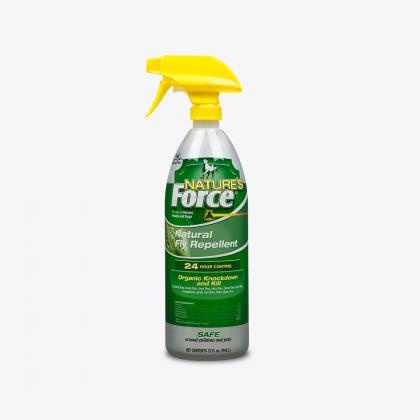
MannaPro Nature’s Force® Fly Spray
Nature’s Force Fly Spray is a natural fly repellant with 24-hour control. It’s organic, safe to use around children, and effective on horses, ponies, and dogs. For use on horses, ponies and dogs Natural fly repellant 24-hour control Organic knockdown and kill Safe around children and pets Active Ingredients: Clove Oil 1.70% Thyme Oil 1.70% Cinnamon Oil 1.50% Lemongrass Oil 1.50% Peppermint Oil 1.00% Other Ingredients* 92.60% Total 100.00% *Isopropyl myristate, 2-Propanol, Vanillin Directions For Use: This product is ready to use. No mixing required. Shake well before each use. Read entire label and use accordingly. This product is intended to be used on horses, ponies, and dogs to control and repel biting and bothersome flying insects. Thoroughly brush the animal’s coat prior to application to remove loose dirt and debris. Turn nozzle to ON position. Apply evenly on entire animal with trigger spray, paying particular attention to the legs, shoulders, shanks, neck, and ears, where flies are most often seen. Do not saturate animal. Brush lightly after application. Do not spray in sensitive areas such as the eyes, mouth, nose and genitalia. Do not apply on immature animals. Cover the animal’s eyes when spraying around their face or apply this product to a towel and wipe onto skin around animal’s face. This product will act as a skin emollient as well, but be careful to avoid spraying on open wounds or severe skin irritations. If in doubt, test a small area before making a full application. Repeat application as needed. Caution: We recommend good safety practices when using any pesticides, such as avoiding contact with eyes and skin and keeping out of reach of children and pets. If product gets in eyes, flush with water for at least 15 minutes. If on skin, wash with soap and water. If irritation persists, contact a physician. Sensitivities may occur after using any product on animals. If signs of sensitivity occur, bathe the animal in a mild soap and rinse with large amounts of water. If signs continue, consult a veterinarian immediately. Allergic reactions to the natural oils in Nature’s Force have occurred in a small number of horses. If you believe your horse is sensitive to these oils, apply Nature’s Force to a small area for two consecutive days and observe for any unusual reactions. Discontinue use if a reaction is observed. Storage: Turn nozzle to OFF position. Store in original container in a cool, dry area inaccessible to children and pets. Avoid excess heat. Keep from freezing. Disposal: Do not reuse container. Offer for recycling, if available, or discard in trash.
Brand: Manna Pro
Category: Animals & Pet Supplies > Pet Supplies > Pet Flea & Tick Control > Flea & Tick Sprays